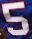
Number: 5